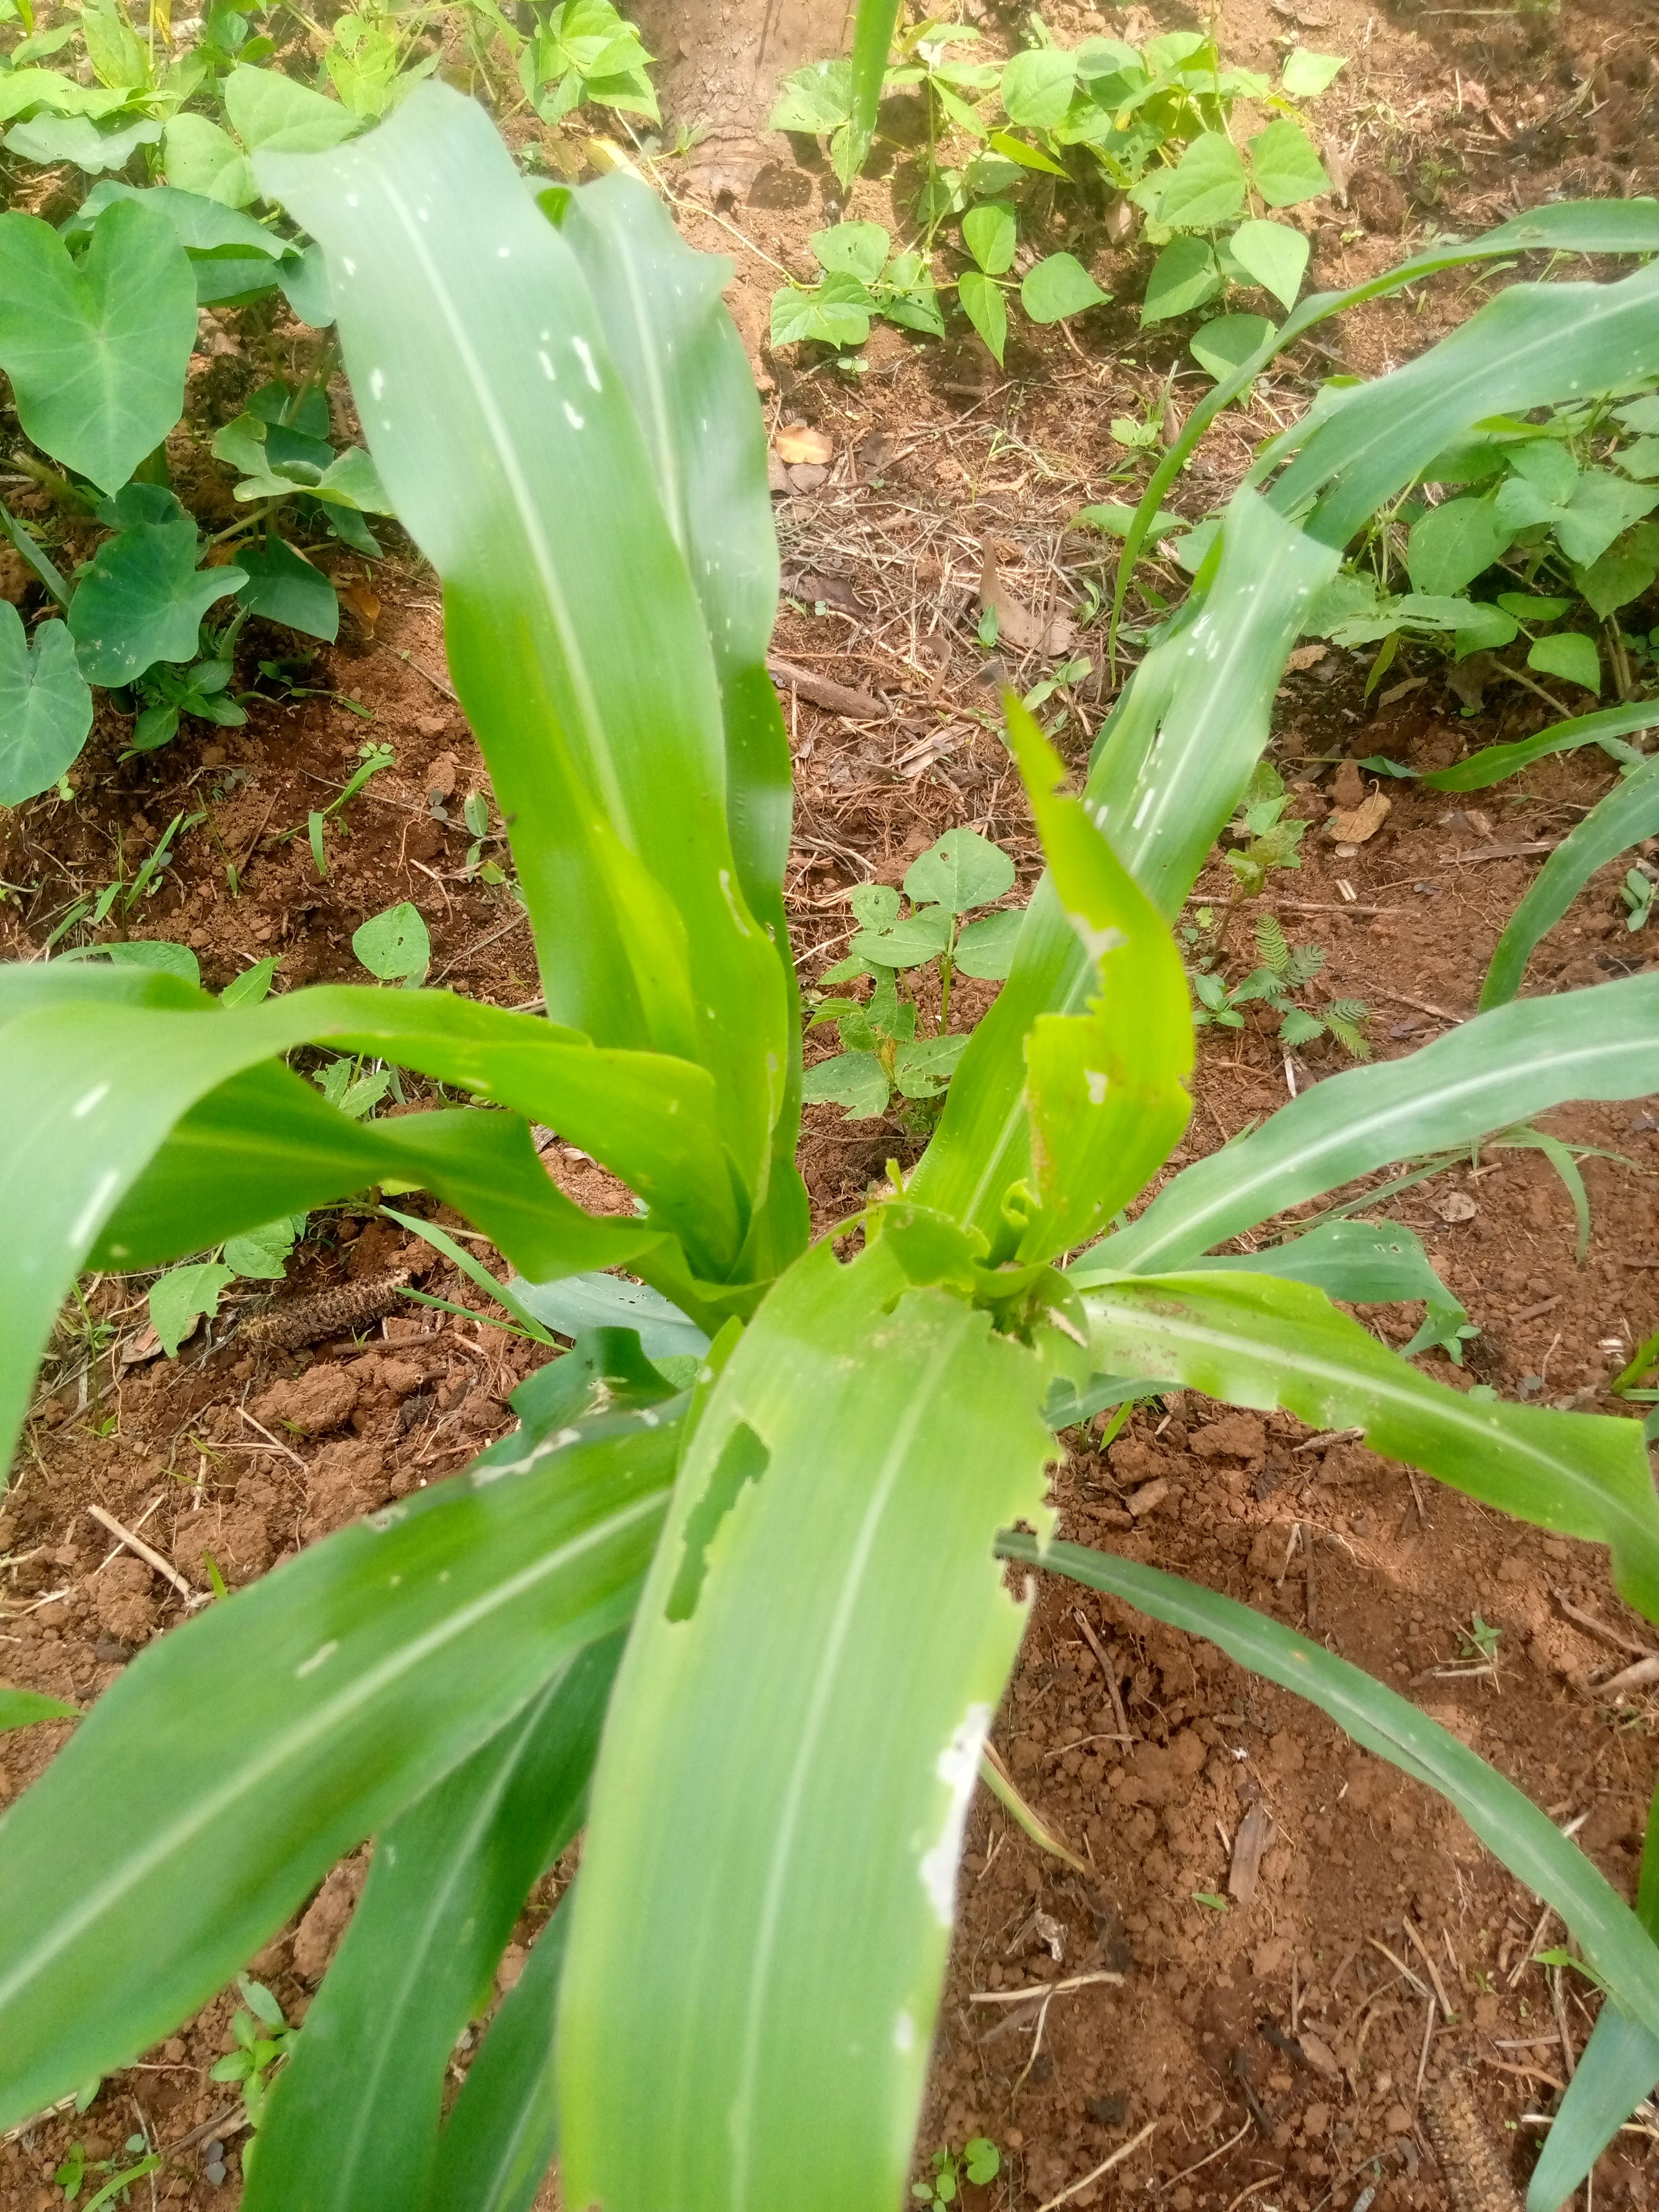
Label: spodoptera_frugiperda